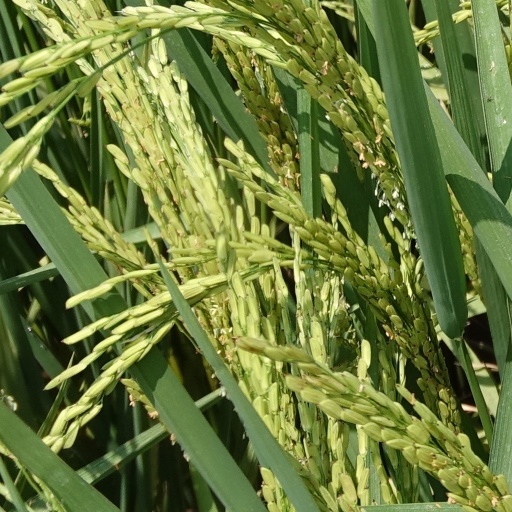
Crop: rice